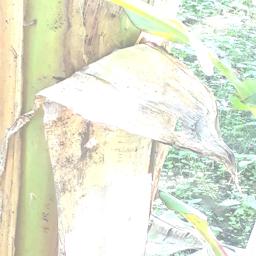
Label: BACTERIAL SOFT ROT